Mutualism (economic theory)

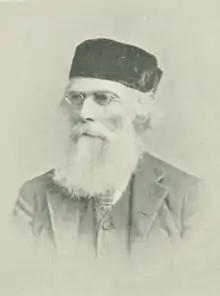
Joshua K. Ingalls, an early American mutualist who advocated for occupancy and use property rights and upheld the labour theory of value

Two of the most important figures of this period were Joshua K. Ingalls and William Batchelder Greene, who were inspired by Proudhon's mutualist ideas as elaborated by Dana, synthesising it with American individualist traditions pioneered by Warren. Ingalls was a vocal proponent of the labour theory of value and an advocate of workers receiving the full product of their labor. He also argued against the concentration of land ownership, which he believed to be the principal source of social inequality, and instead called for the institution of occupancy-and-use property rights.